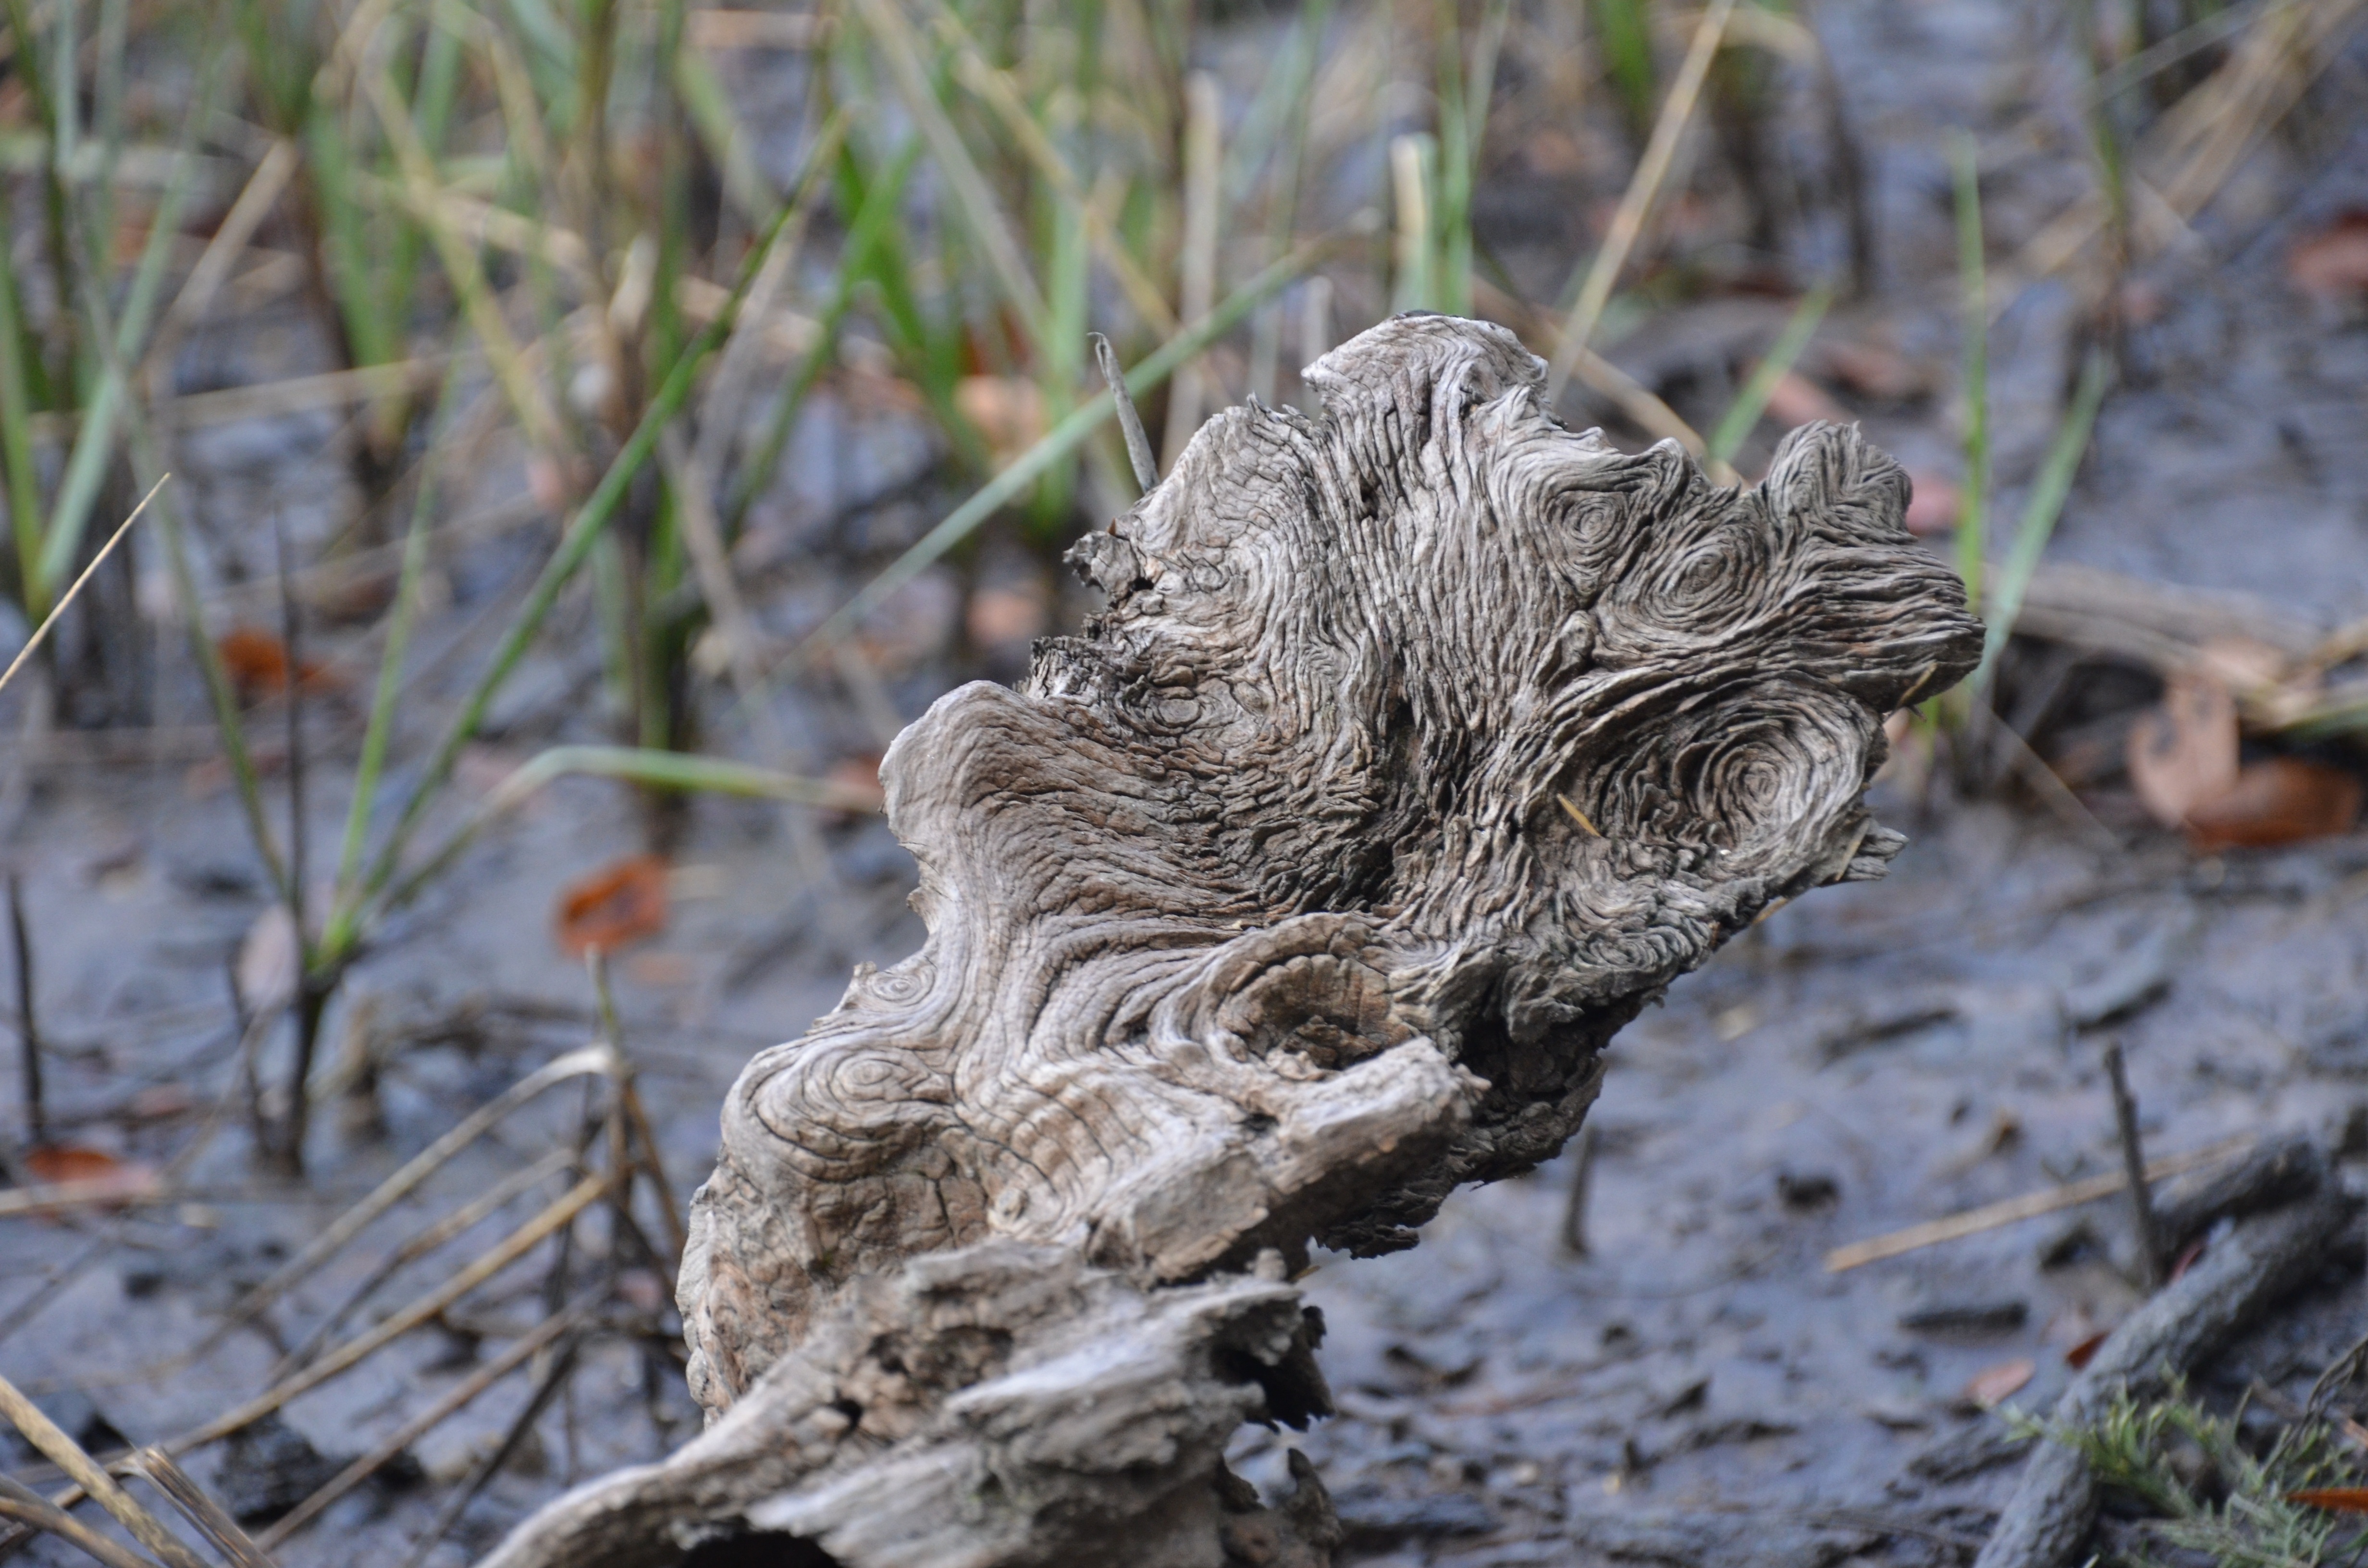
beach, driftwood, coast, tree, nature, forest, ocean, marsh, wood, leaf, wildlife, autumn, dirty, flora, fauna, washed, drift wood, charleston